Human rights in Somalia

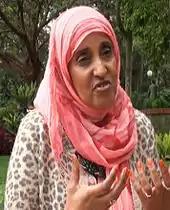
Chairperson of the Barnet Muslim Women's Network Hanan Ibrahim addressing the ISSAT (2013).

Women have since obtained greater representation in the public sphere. According to the Inter-Parliamentary Union, 30% of seats in Somalia's Federal Parliament are legally reserved for women. This quota was secured by Somali parliamentary consultant Hodan Ahmed and other female political leaders. Ahmed had also helped form the Somali Women Parliamentary Association in 2009 in the preceding Transitional Federal Parliament. In November 2012, Prime Minister Shirdon likewise appointed two women to the Cabinet, Fowsiyo Yussuf Haji Aadan as the nation's first female Minister of Foreign Affairs and Maryam Qassim as Minister of Social Development.